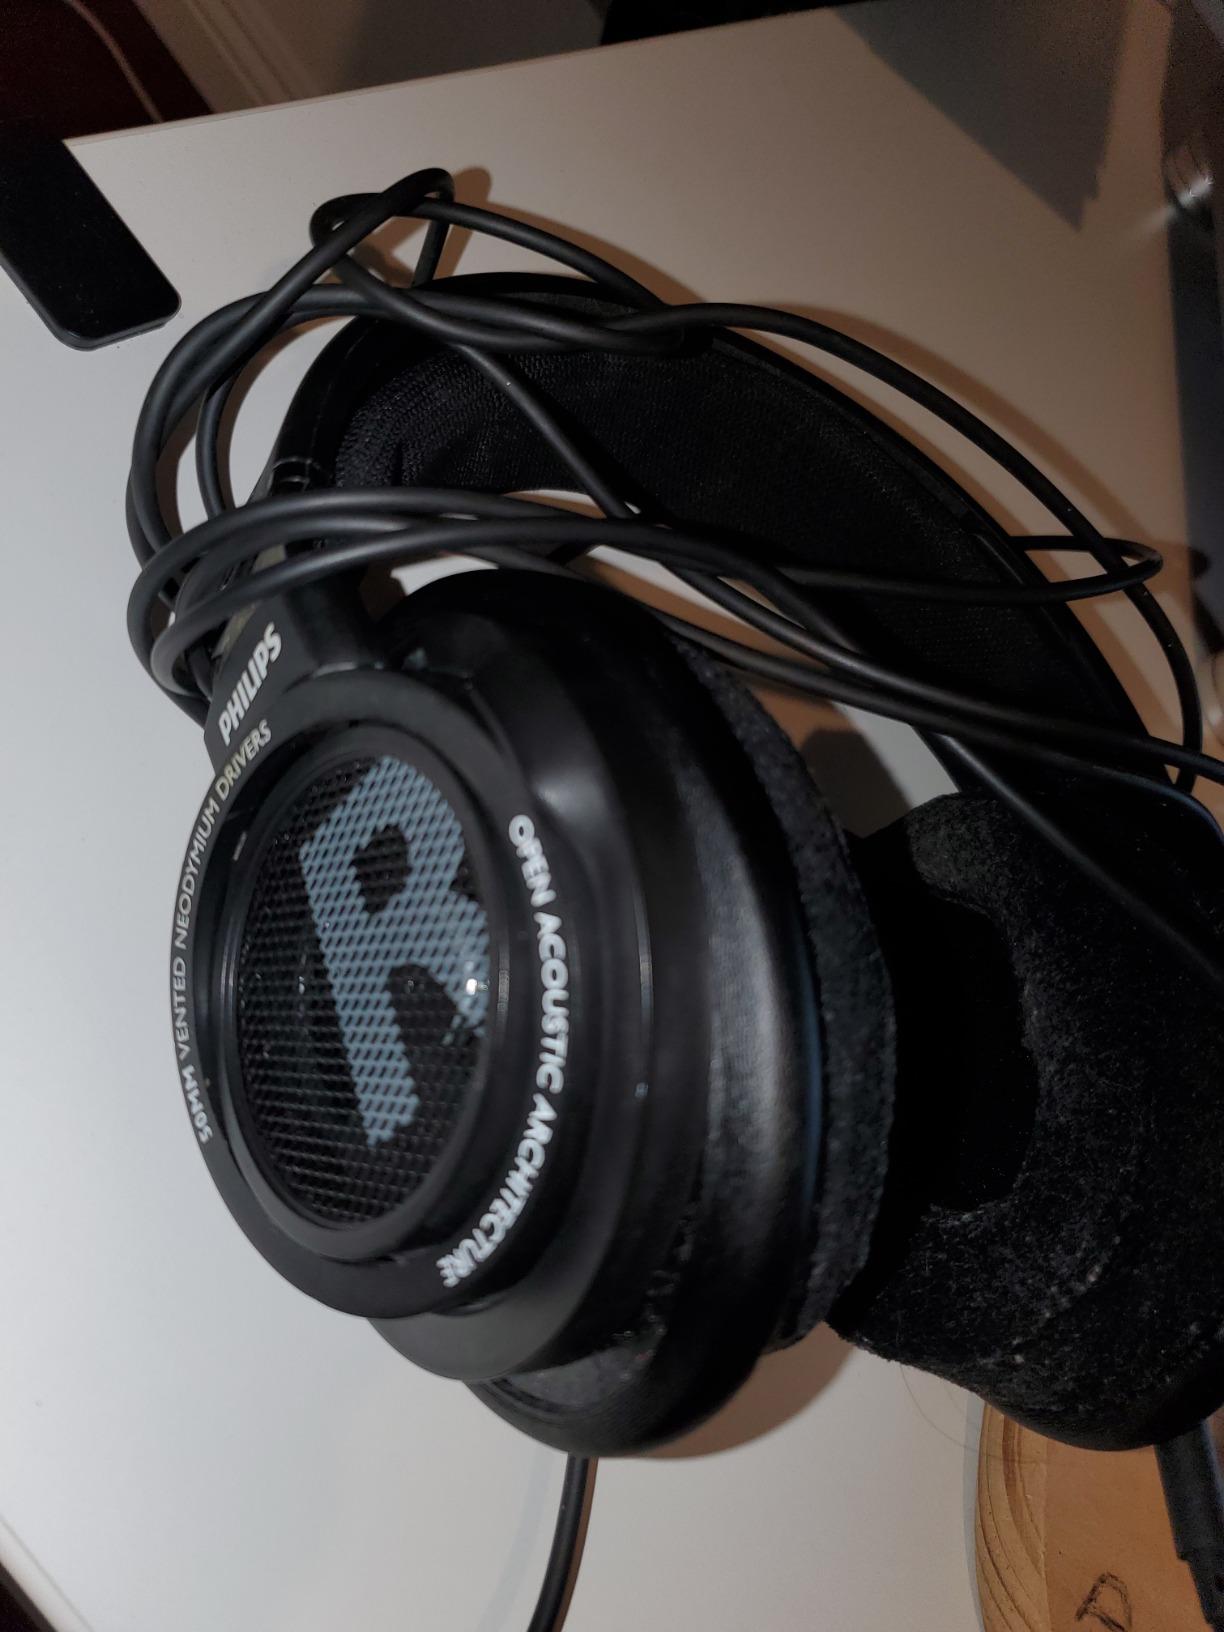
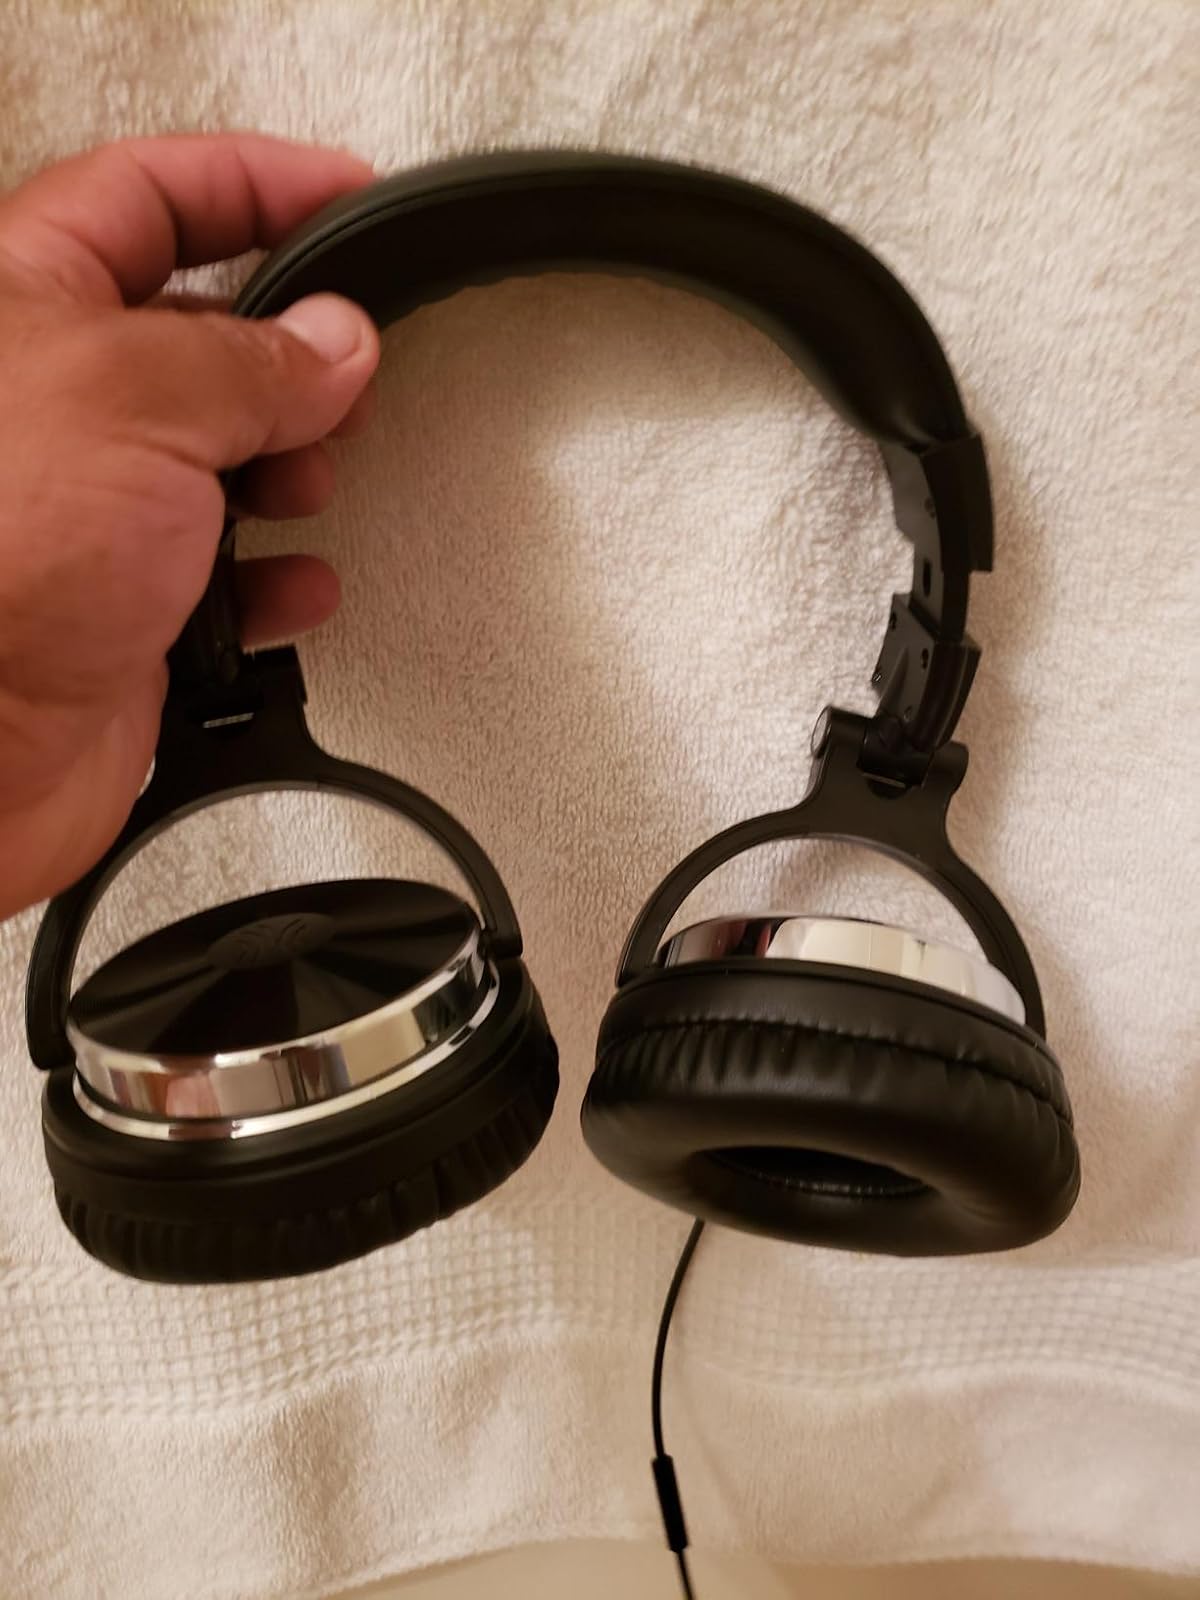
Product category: headphones
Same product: no